Iron Maiden

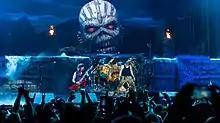
Smith and Dickinson on stage at London's O Arena in May 2017

At the end of 2005, Iron Maiden began work on "A Matter of Life and Death", their fourteenth studio album, which was released in autumn 2006. War and religion are recurring themes in the lyrics and the cover artwork. The release was a critical and commercial success, marking the band's first top ten on the "Billboard" 200 and debuting at number one in the album charts of 13 countries. The supporting tour saw mixed critical reception, but included the band's first performance in Dubai at the Dubai Desert Rock Festival for 25,000 people, followed by a concert in Bangalore Palace Grounds, the first of any heavy metal band in India. The band then played a string of European dates, including an appearance at Download Festival, their fourth headline performance at Donington Park, to approximately 80,000 people.